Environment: real
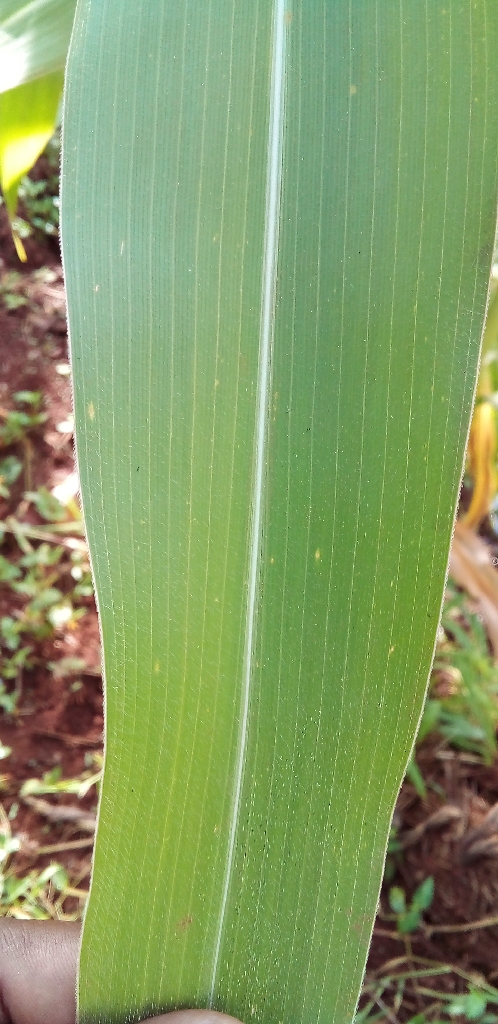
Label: healthy